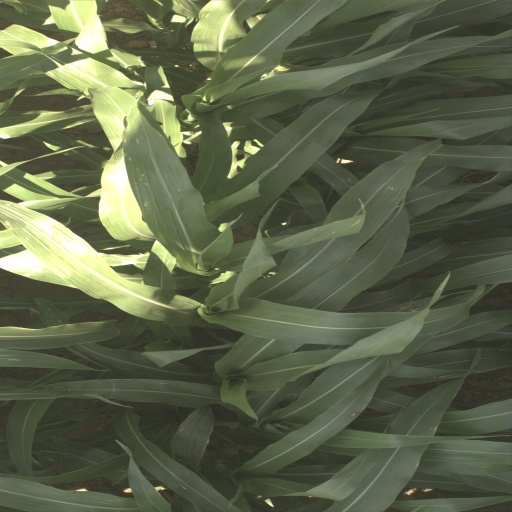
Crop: sorghum